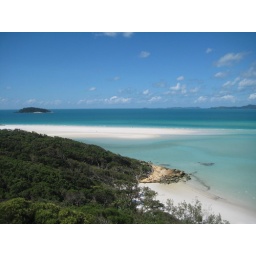
The sand here is bright white and around 80% salt, so is refreshingly cold to walk on.